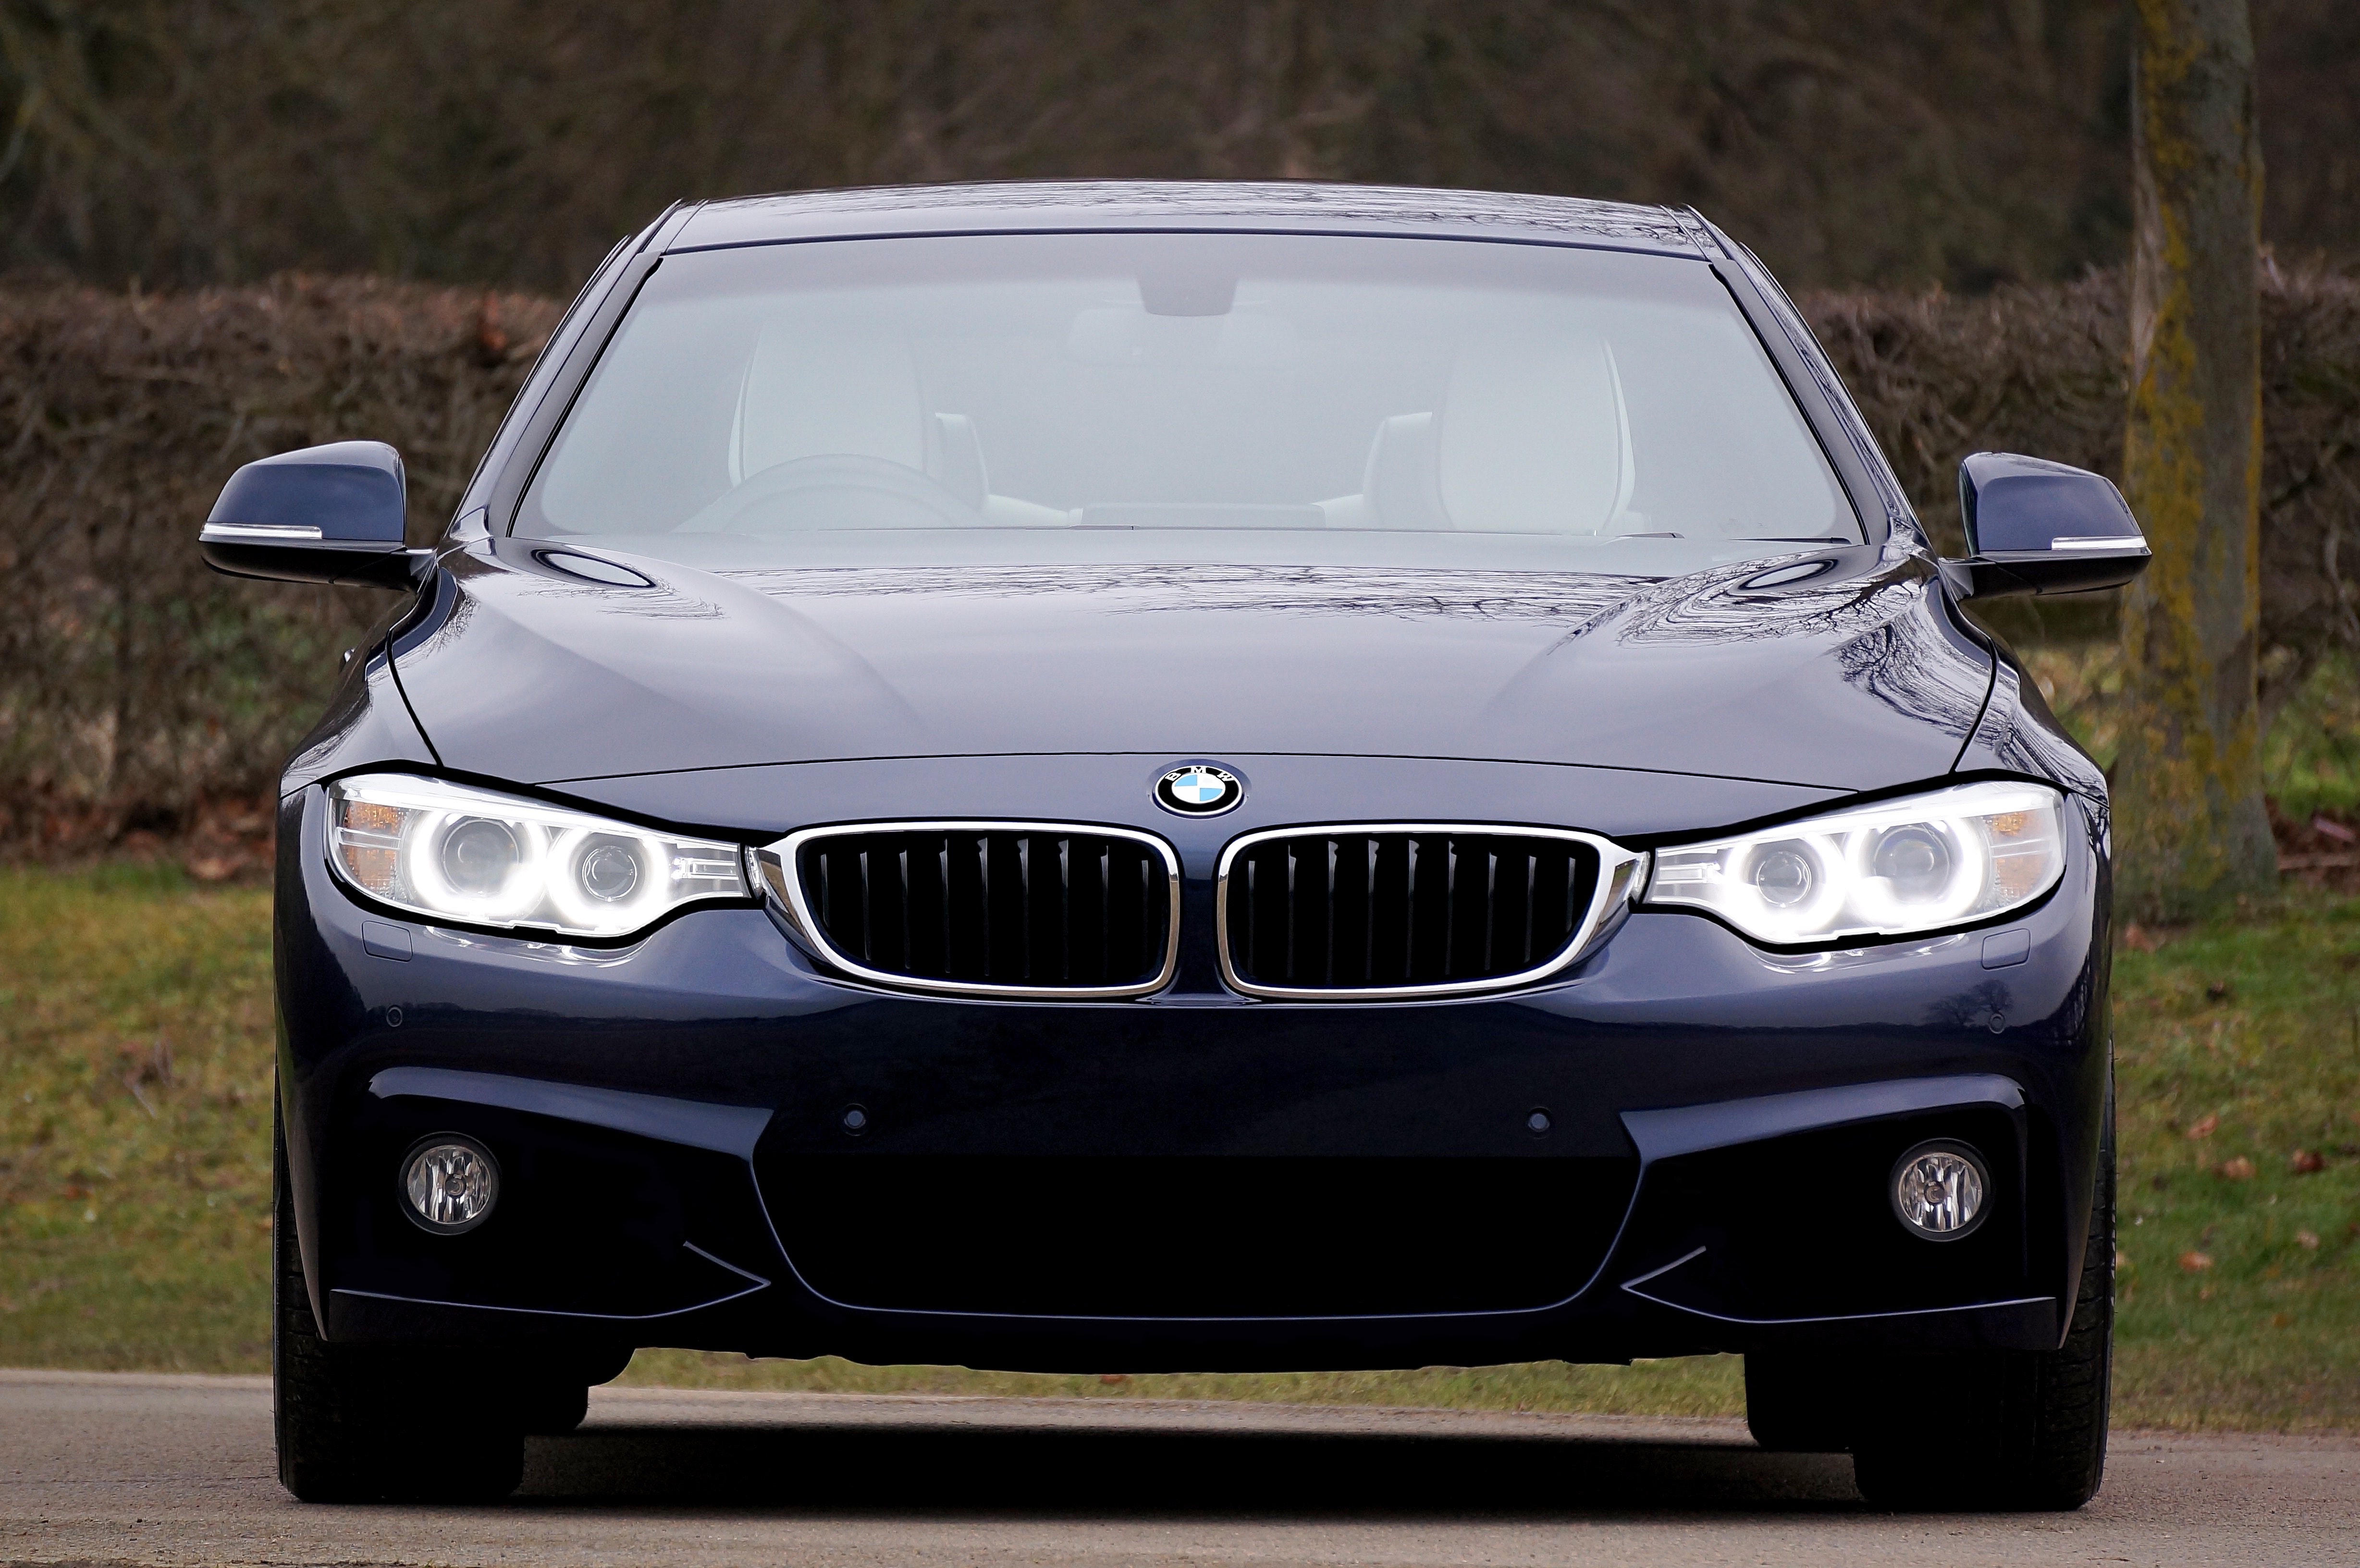
land vehicle, vehicle, car, motor vehicle, personal luxury car, automotive design, luxury vehicle, performance car, grille, hood, executive car, bmw 3 series f30, bmw, automotive tire, alloy wheel, bmw 3 series gran turismo, bumper, rim, sports car, tire, automotive lighting, automotive exterior, Bmw 3 series, vehicle door, automotive wheel system, sedan, wheel, mid size car, sports sedan, family car, bmw 320, hatchback, coupe, auto part, metal, window, full size car, compact car, glass, city car, bmw 3 series e90, hardtop